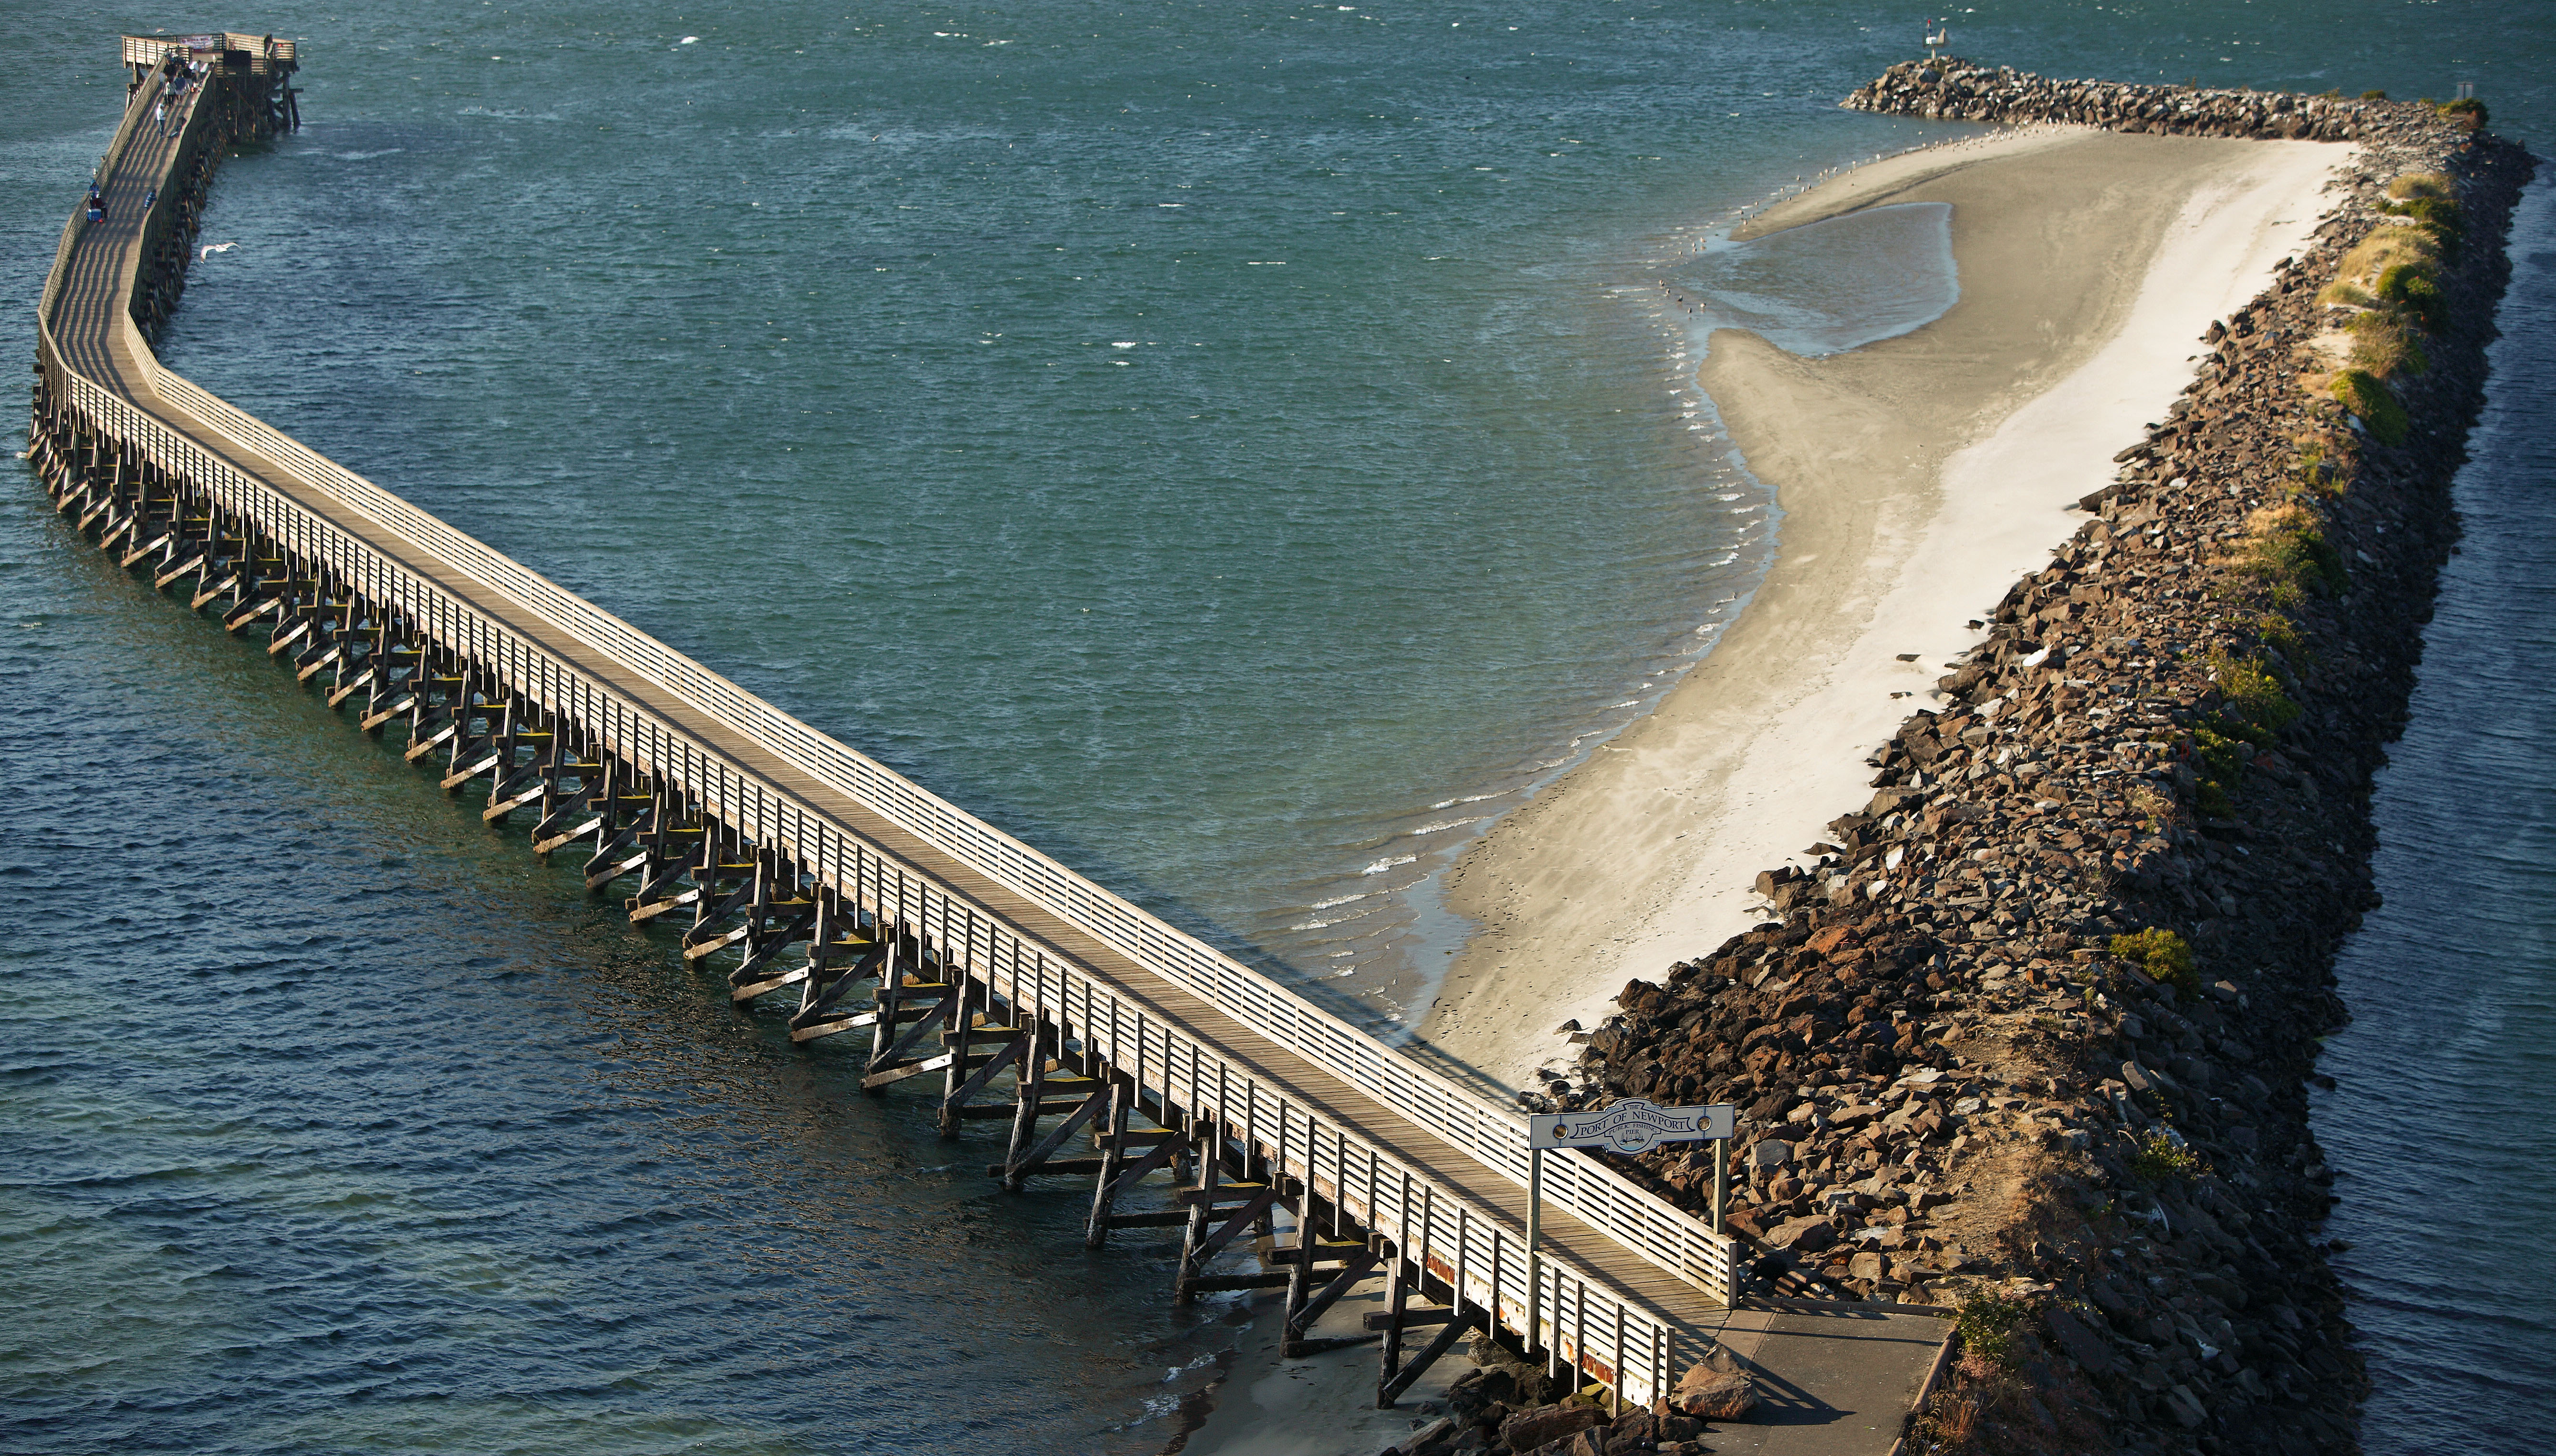
sea, coast, water, sand, ocean, dock, bridge, wave, pier, walk, canon, bay, harbor, reservoir, eos, mark, ii, 5d, channel, pacific, breakwater, oregon, ian, sane, thecoast, newport, jaywalk, nonbuilding structure